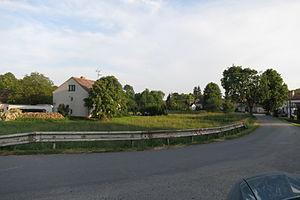
Radotice est une commune du district de Třebíč, dans la région de Vysočina, en République tchèque. Sa population s'élevait à 125 habitants en 2019.